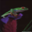
Label: frog